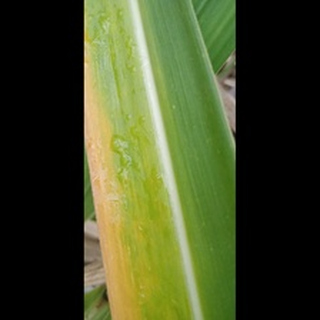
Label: sugarcane_yellow_leaf_disease